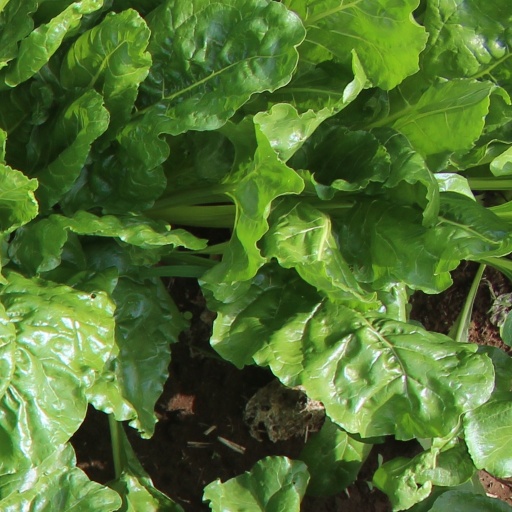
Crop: sugar beet